Petra Brocková

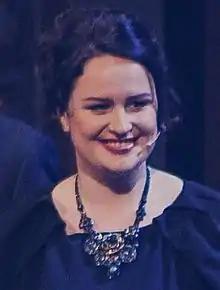
Brocková in 2014

Petra Brocková (née Polnišová; born 24 February 1976) is a Slovak actress and stand-up comedian.